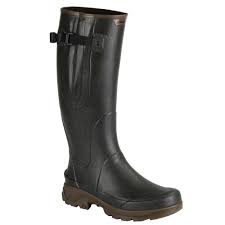
Waste category: shoes